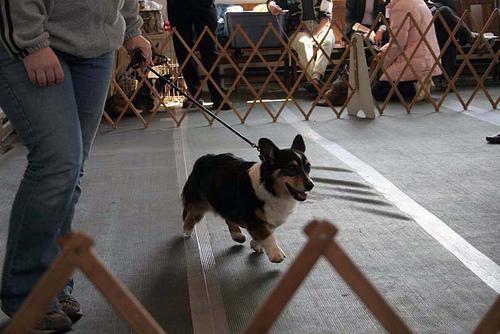
Cardigan